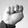
ASL letter: N